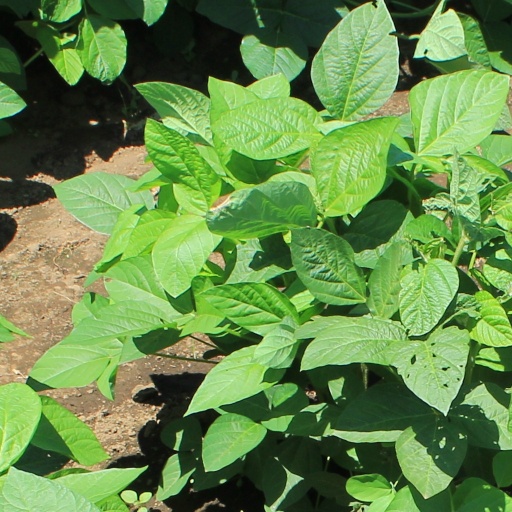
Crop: soybean